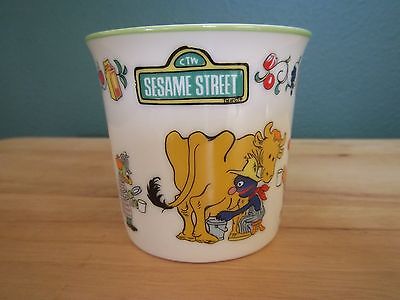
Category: mug